T. R. Otsuka

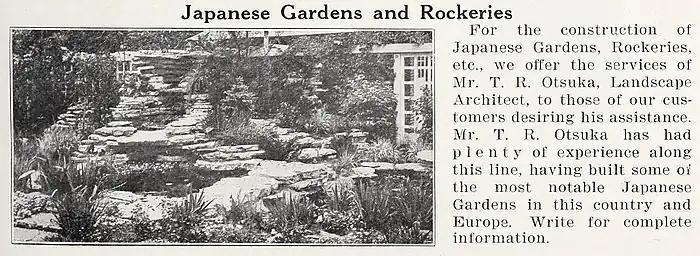
Testimonial for garden building services of T. R. Ōtsuka in D. Hill Nursery catalog (Dundee, IL), Spring 1918, page 25. This rock garden was built with stacked limestone slabs and shows that Ōtsuka built rock gardens in a wide range of styles.

A single surviving photocopy of a five-fold brochure published by Ōtsuka around 1919 is the most important surviving record of his work. The brochure details Ōtsuka’s experience and the history and philosophy of Japanese gardens. A portrait of him is included, as well as small photos of nine private Japanese-style gardens and one public park garden (most of the gardens are confirmed to be his work through other sources):